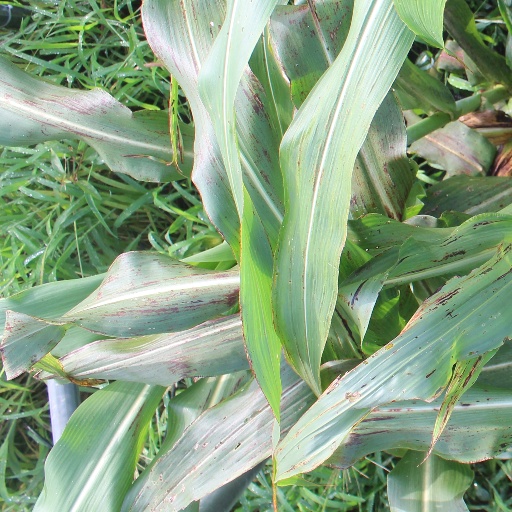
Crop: sorghum